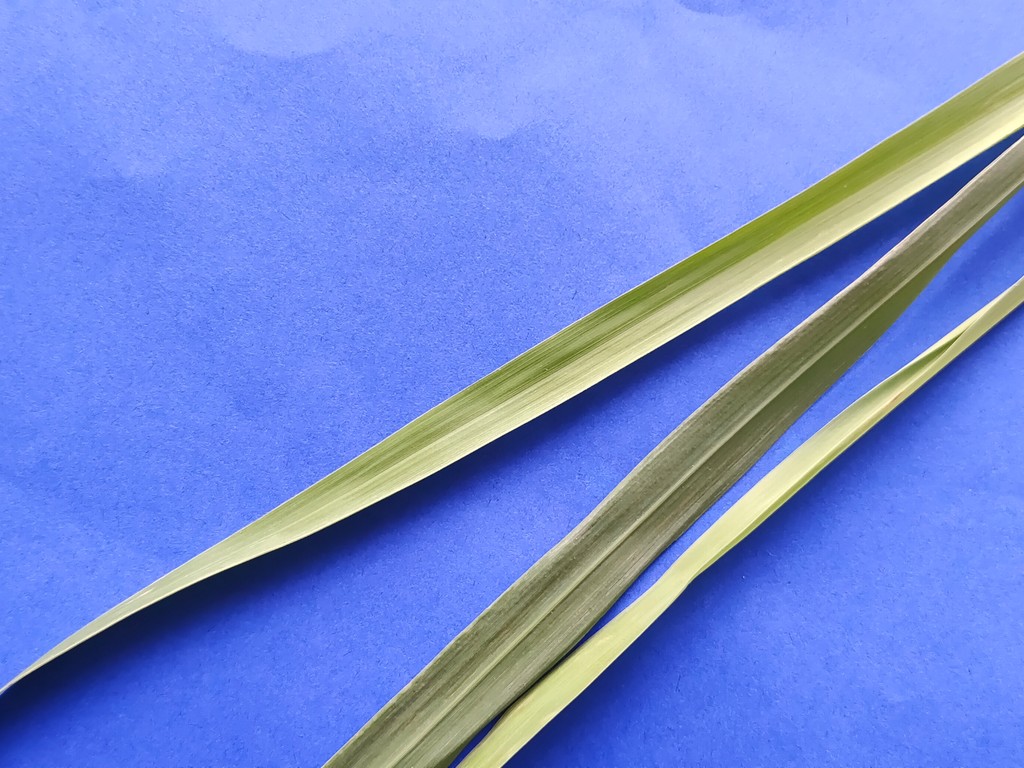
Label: Healthy